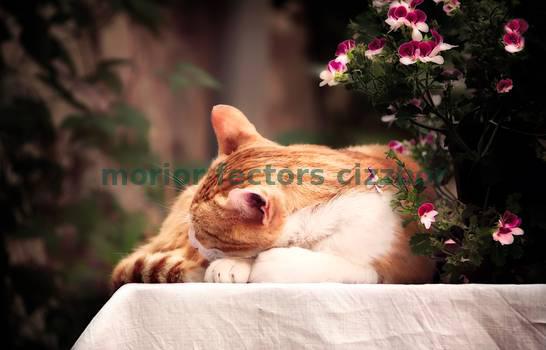
Label: Watermark